1907 Birmingham Tramway accident

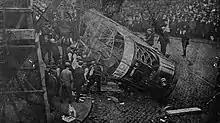
The overturned tram: from a contemporary postcard

The 1907 Birmingham Tramway accident was a fatal tram accident which occurred on 1 October 1907 in the city of Birmingham, England.